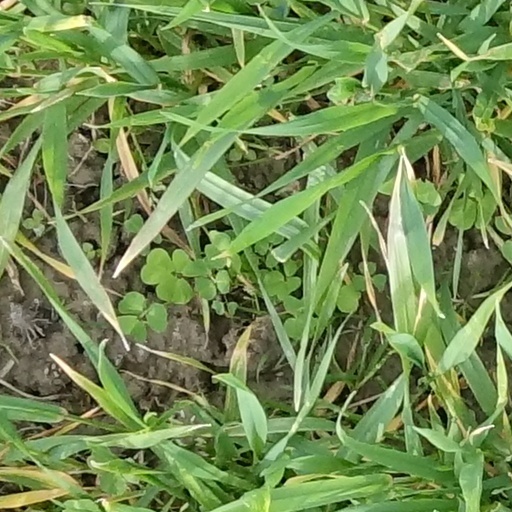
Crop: wheat